NW Rennzweier

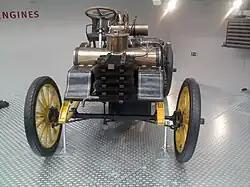
Front view

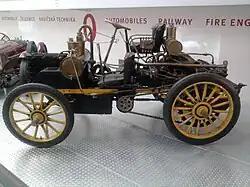
Side view

After the production of its first automobile, the Präsident, in 18971898, NW continued producing automobiles that followed the design of the original Präsident.